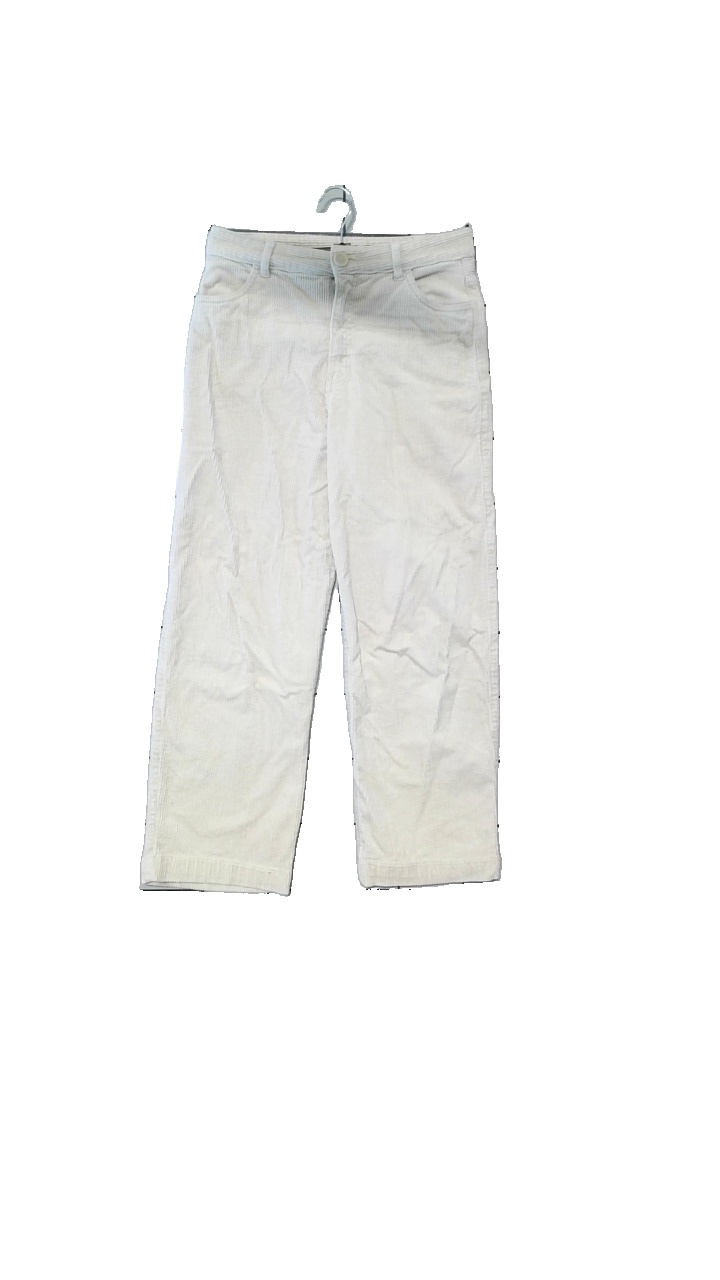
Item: Trousers (Ladies)
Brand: Monki
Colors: Beige
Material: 99% Cotton, 1% Elastane
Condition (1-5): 3
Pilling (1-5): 3
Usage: Reuse
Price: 50-100